Tottan Hills

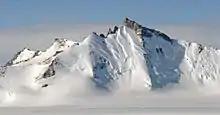
Johnsonhogna (2220 m), the highest mountain of Tottanfjella. View in NE direction.

Tottan Hills is a group of rocky hills 20 nautical miles (37 km) in extent, forming the southwestern portion of Heimefront Range in Queen Maud Land. The hills were observed and photographed by the Norwegian-British-Swedish Antarctic Expedition in the course of air reconnaissance from Maudheim in January 1952. Named after the supply ship Tottan, used to establish and resupply the British Royal Society IGY station on the Brunt Ice Shelf, 1955–58. During the 1957–58 season, Tottan also unloaded supplies at Norway station on Princess Martha Coast.